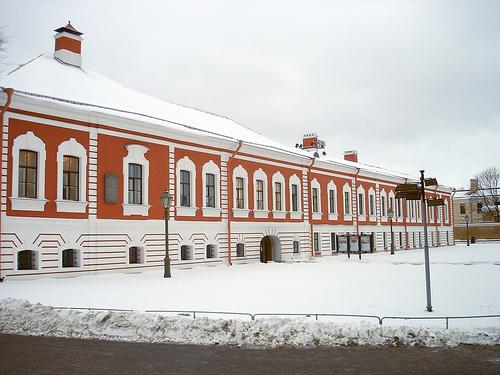
Weather: snow or frosty